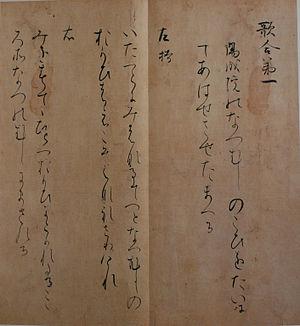
Le terme « Trésor national » est utilisé depuis 1897 pour désigner les biens les plus précieux du patrimoine culturel du Japon